Discovery of the neutron

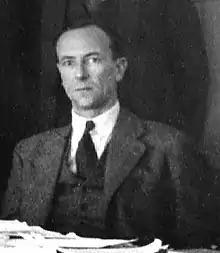
James Chadwick at the 1933 Solvay Conference. Chadwick had discovered the neutron the year before while working at Cavendish Laboratory.

The discovery of the neutron and its properties was central to the extraordinary developments in atomic physics in the first half of the 20 century. Early in the century, Ernest Rutherford developed a crude model of the atom, based on the gold foil experiment of Hans Geiger and Ernest Marsden. In this model, atoms had their mass and positive electric charge concentrated in a very small nucleus. By 1920, isotopes of chemical elements had been discovered, the atomic masses had been determined to be (approximately) integer multiples of the mass of the hydrogen atom, and the atomic number had been identified as the charge on the nucleus. Throughout the 1920s, the nucleus was viewed as composed of combinations of protons and electrons, the two elementary particles known at the time, but that model presented several experimental and theoretical contradictions.